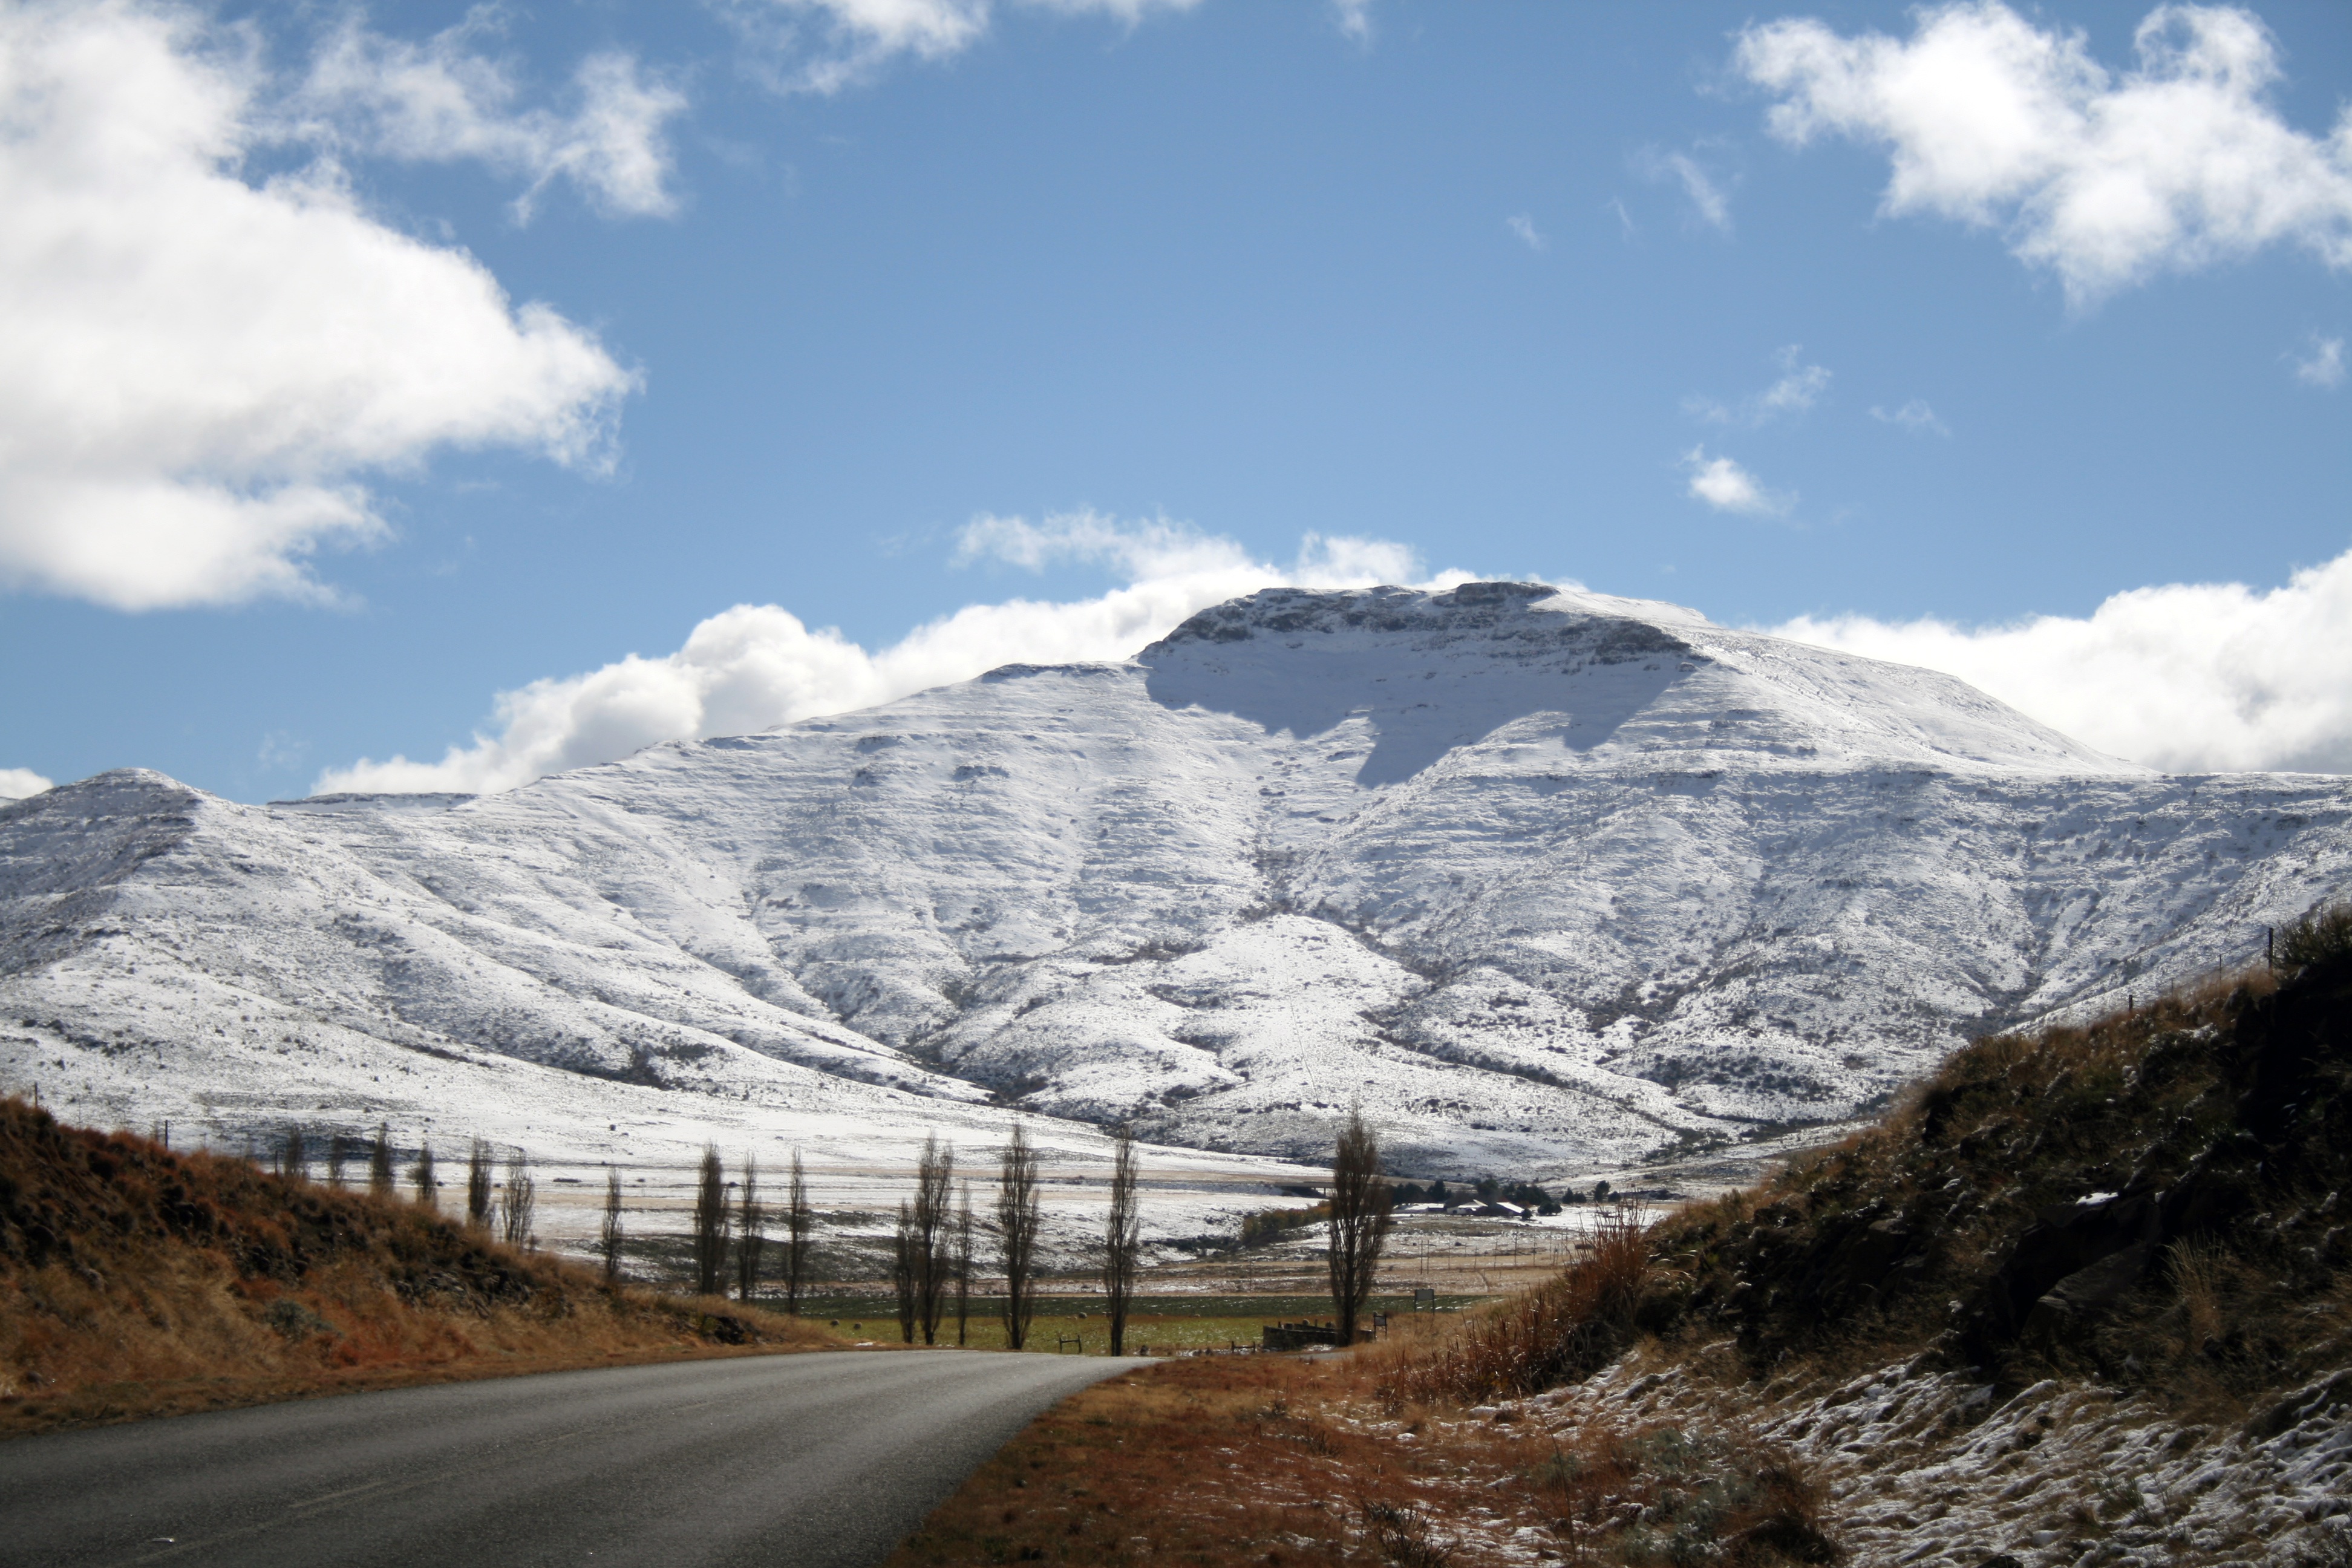
landscape, horizon, mountain, snow, winter, cloud, road, valley, mountain range, weather, highland, ridge, trees, mountains, alps, plateau, peaks, fell, loch, south africa, landform, mountain pass, eastern cape, geographical feature, mountainous landforms